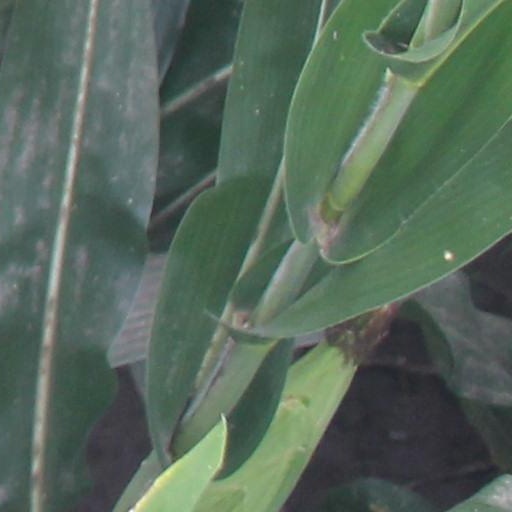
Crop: maize; corn